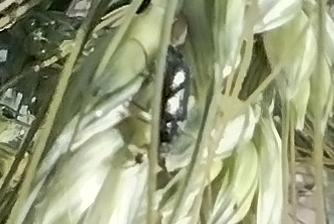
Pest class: predators